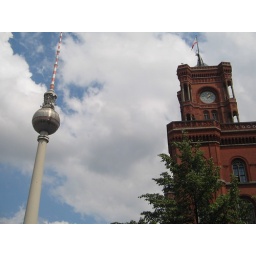
Fernsehturm TV tower , built to symbolise the East's superior technology (designed by Swedes!) and Rathaus